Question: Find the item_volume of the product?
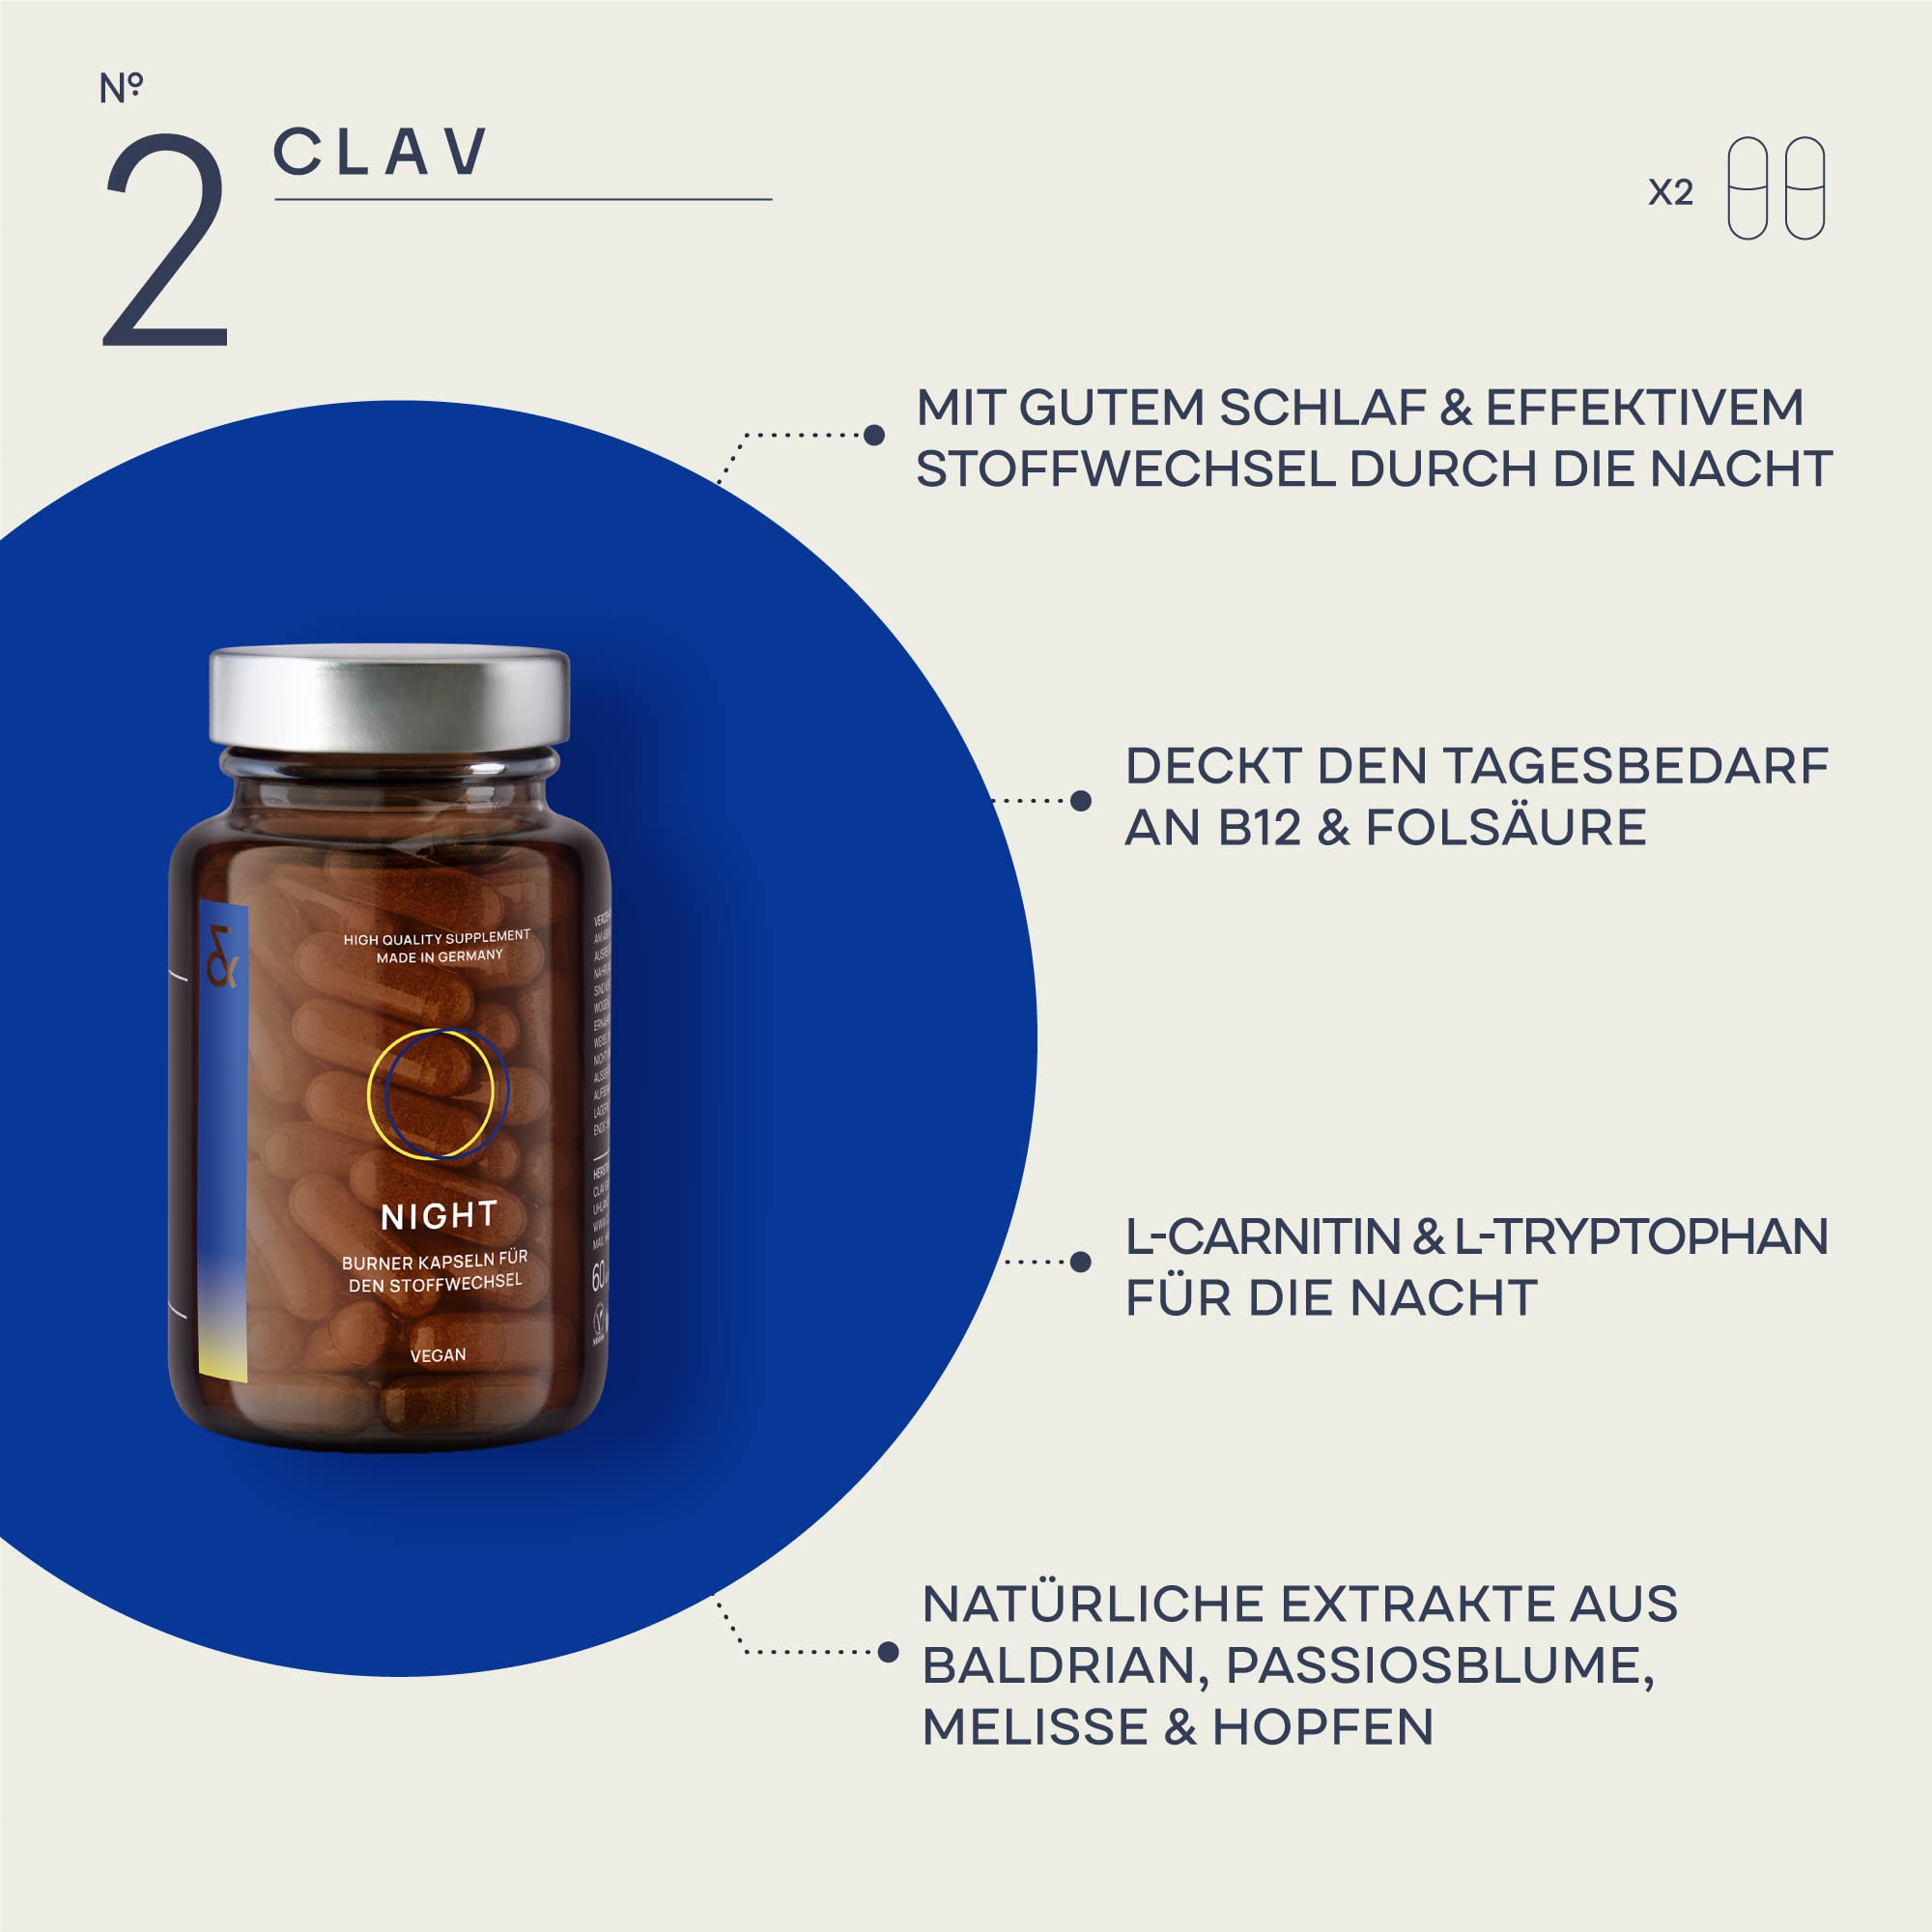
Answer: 1.0 litre